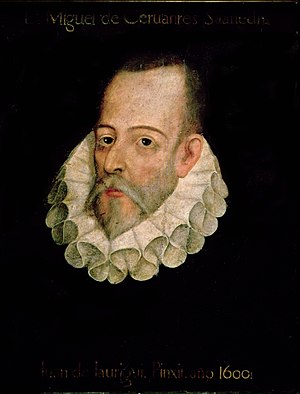
Miguel de Cervantes
Miguel de Cervantes Saavedra var en spansk forfatter. Han skrev både romaner, skuespil og digte; hans navn er først og fremmest knyttet til romanen Don Quijote.